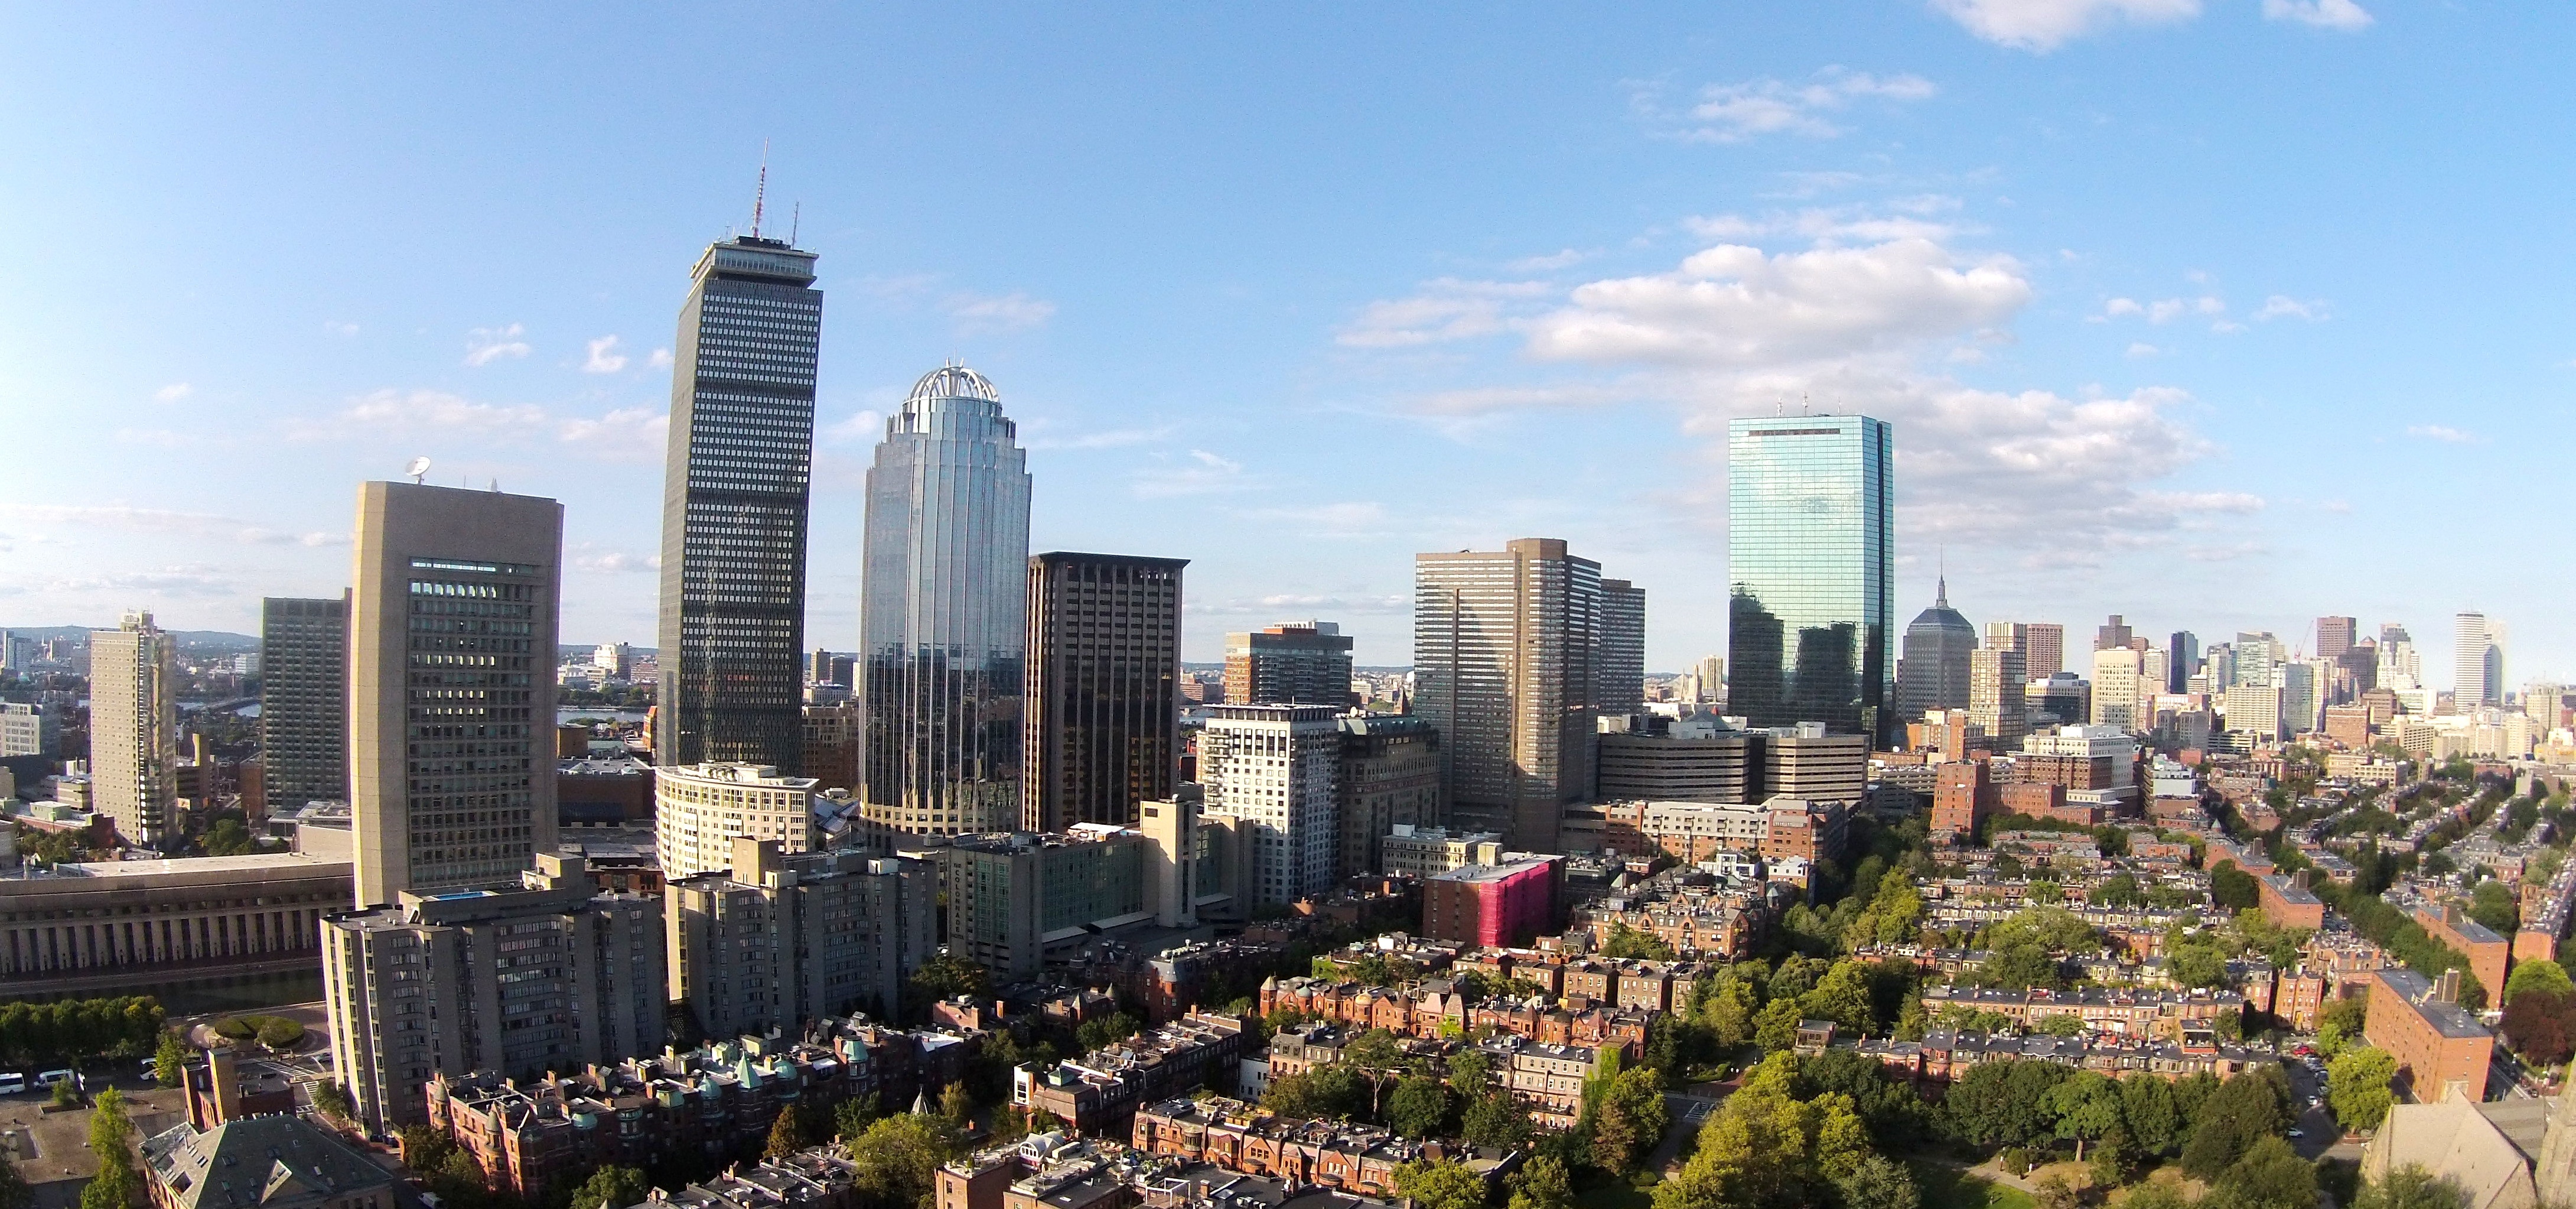
skyline, city, skyscraper, cityscape, panorama, downtown, tower, landmark, tower block, metropolis, neighbourhood, urban area, residential area, geographical feature, human settlement, metropolitan area